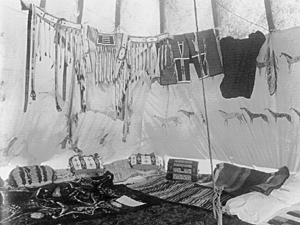
Le tipi est un habitat traditionnel des Nord-Amérindiens. C'est une tente de forme conique traditionnellement utilisée par certaines tribus nord-amérindiennes des Grandes Plaines. Des habitats similaires en Asie, notamment chez les Evenks au nord-est de la Chine et à l'est de la Sibérie, y sont appelés tchoums.